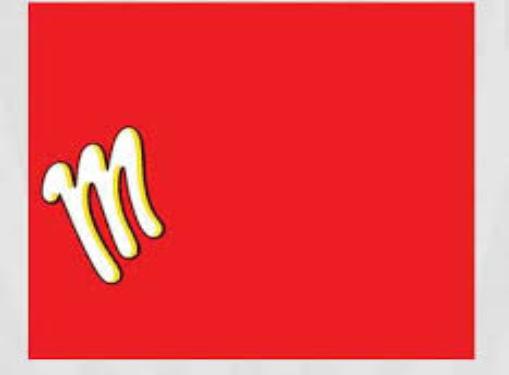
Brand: Maltesers
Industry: Food